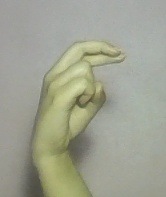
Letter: zay